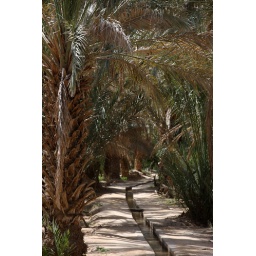
A water channel runs through an oasis on the edge of the Erg Chebbi sand dunes in the Moroccan Sahara.